History of the Jews in Italy

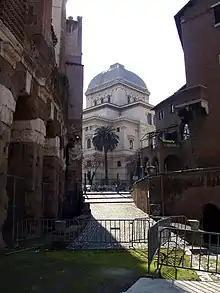
The Great Synagogue of Rome

The history of the Jews in Italy spans more than two thousand years to the present. The Jewish presence in Italy dates to the pre-Christian Roman period and has continued, despite periods of extreme persecution and expulsions, until the present. As of 2019, the estimated core Jewish population in Italy numbers around 45,000. In 2023, the Center for Studies of New Religions estimated the total at 36,000 while the Union of Italian Jewish Communities put the number at 27,000.